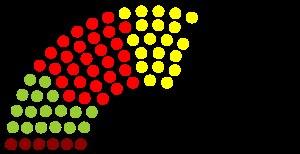
Cette liste présente les 118 membres de la 18ᵉ législature du Landtag de Hesse au moment de leur élection le 18 janvier 2009 lors des élections régionales de 2009 en Hesse. Elle présente les élus du land et précise si l'élu a été élu dans le cadre d'une des 55 circonscriptions de manière directe, ou par le scrutin proportionnel de Hare.